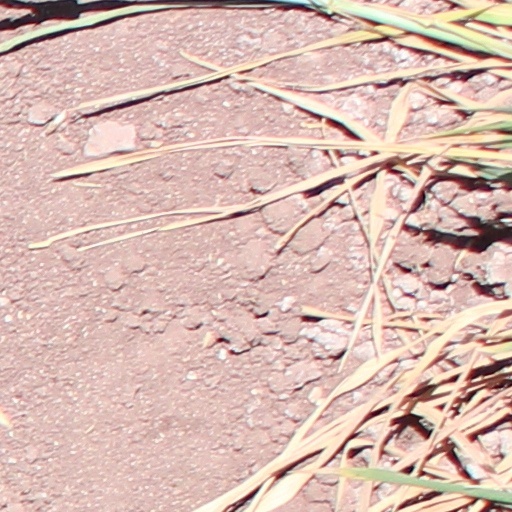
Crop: wheat